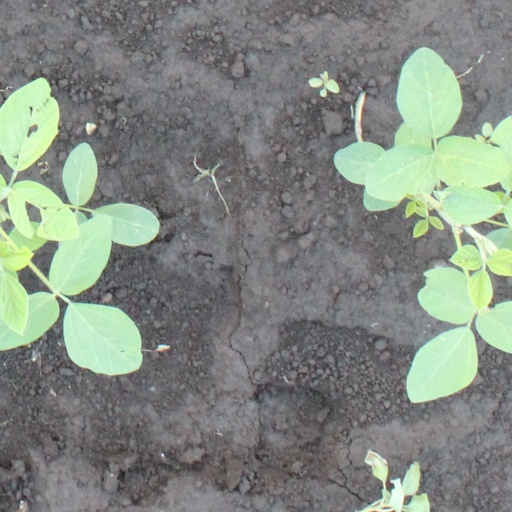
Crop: soybean